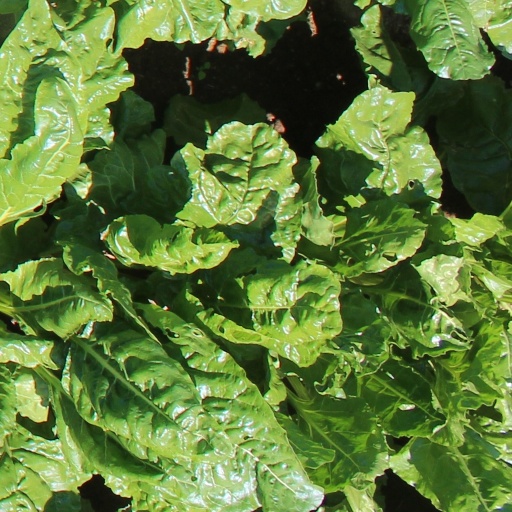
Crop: sugar beet